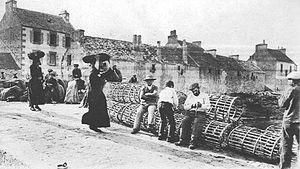
Île de Sein
Le chlorure de potassium est un composé chimique minéral de formule KCl. Sous sa forme solide, ce sel neutre équivaut au minéral tendre nommé sylvine, ou sel amer, ou encore sylvite en anglais, de structure cristallographique cubique à faces centrées.
Île-de-Sein, [il də sɛ̃], en breton Enez-Sun, est une commune du département du Finistère, dans la région Bretagne, en France. Elle est essentiellement constituée des îles de Sein et de Kélaourou ainsi que d'îlots avoisinants. La commune fait partie du parc naturel marin d'Iroise et du parc naturel régional d'Armorique.